3rd Gorkha Rifles

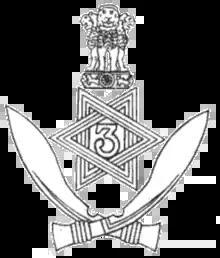

The 3rd Gorkha Rifles or Third Gorkha Rifles, abbreviated as 3 GR is an Indian Army infantry regiment. It was originally a Gurkha regiment of the British Indian Army formed in 1815. This regiment recruit mainly Magars and Gurung tribes. They were present at a number of actions and wars including the siege of Delhi in 1857 to the First and Second World Wars. After the Partition of India in 1947 the regiment was one of the six Gorkha regiments transferred to the Indian Army as part of the Tripartite Agreement signed between India, Nepal and Britain at the time of Indian independence. Prior to independence, the regiment was known as the 3rd Queen Alexandra's Own Gurkha Rifles. In 1950 the regiment's title was changed to 3rd Gorkha Rifles. Since 1947 the regiment has participated in a number of conflicts including the 1947 and 1971 wars against Pakistan.